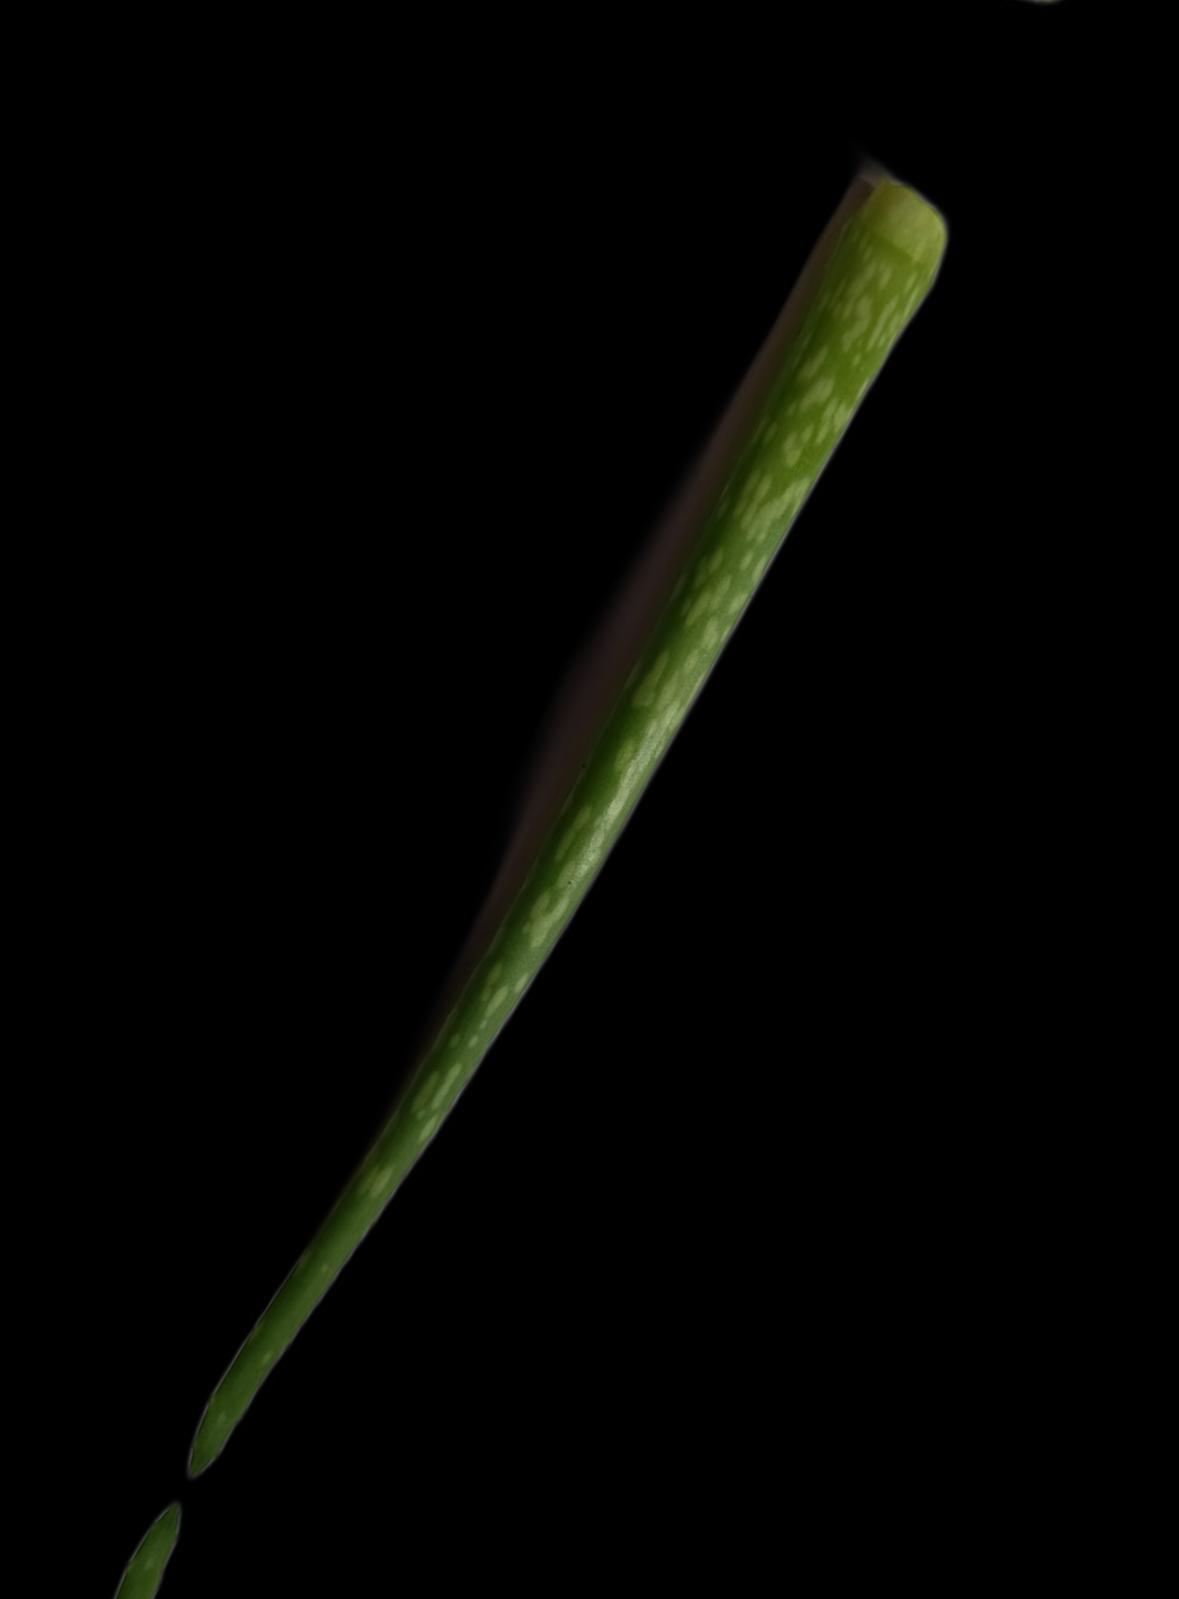
Plant: Aloe Vera